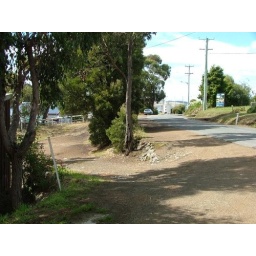
You can still keep off the road by heading to the left past the old wooden boat shed